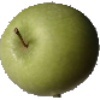
Label: Apple Granny Smith 1